Butler Plaza

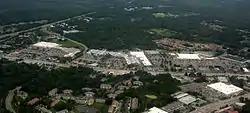
Aerial view of Butler Plaza from the south (before the Butler North construction)

Butler Plaza is a large retail complex located in southwest Gainesville, Florida. It is the largest retail power center in Florida and among the largest in the southeast United States. Built on the former site of Stengel Airport, which closed in 1971, the shopping center currently consists of three major sections: Plaza, North, and Town Center.